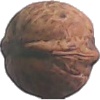
Label: Walnut 1